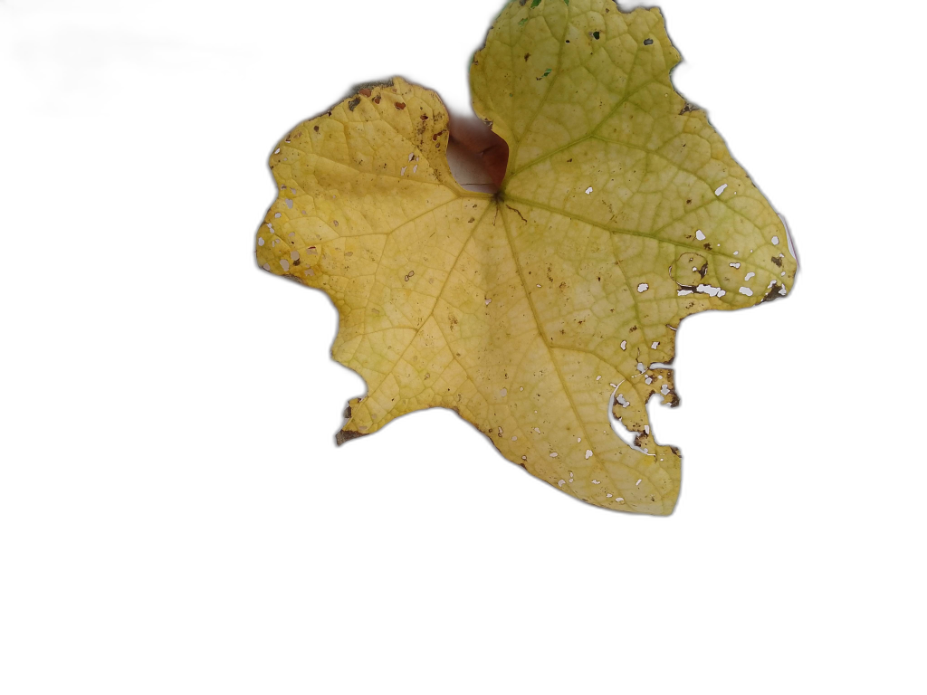
Crop: Zucchini
Label: Anthracnose